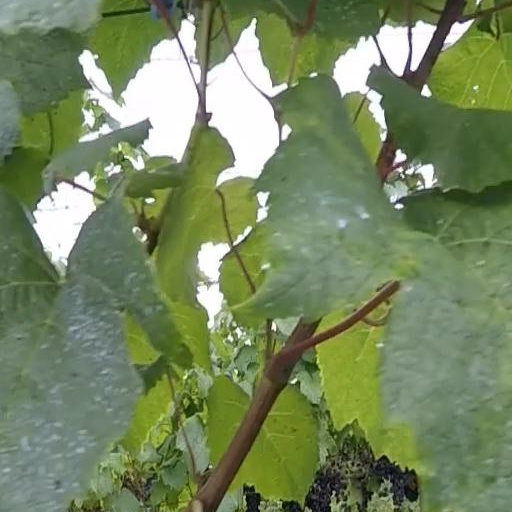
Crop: grape